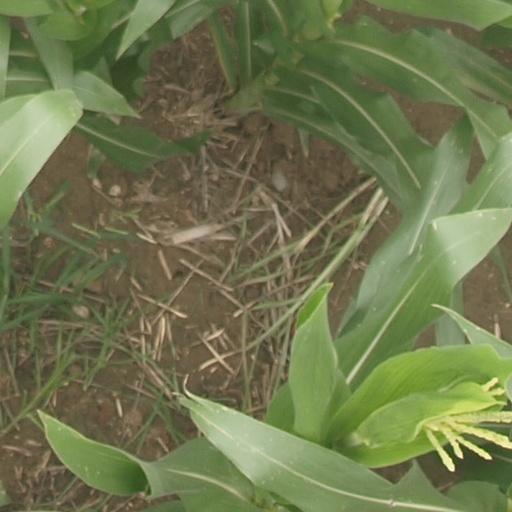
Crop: maize; corn